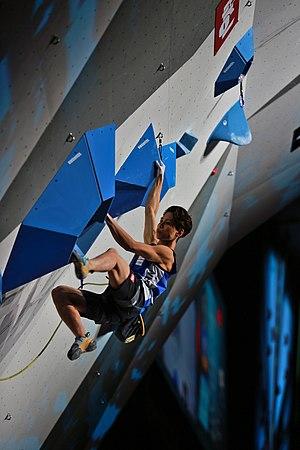
Kai Harada, né le 10 mars 1999, est un grimpeur japonais spécialiste du bloc.